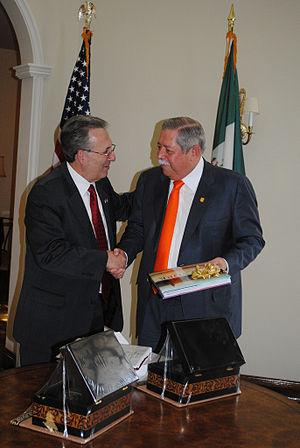
Egidio Torre Cantú, né le 19 juin 1957 à Ciudad Victoria, est un homme politique mexicain. Il est gouverneur de l'État mexicain de Tamaulipas du 1ᵉʳ janvier 2011 au 30 septembre 2016.